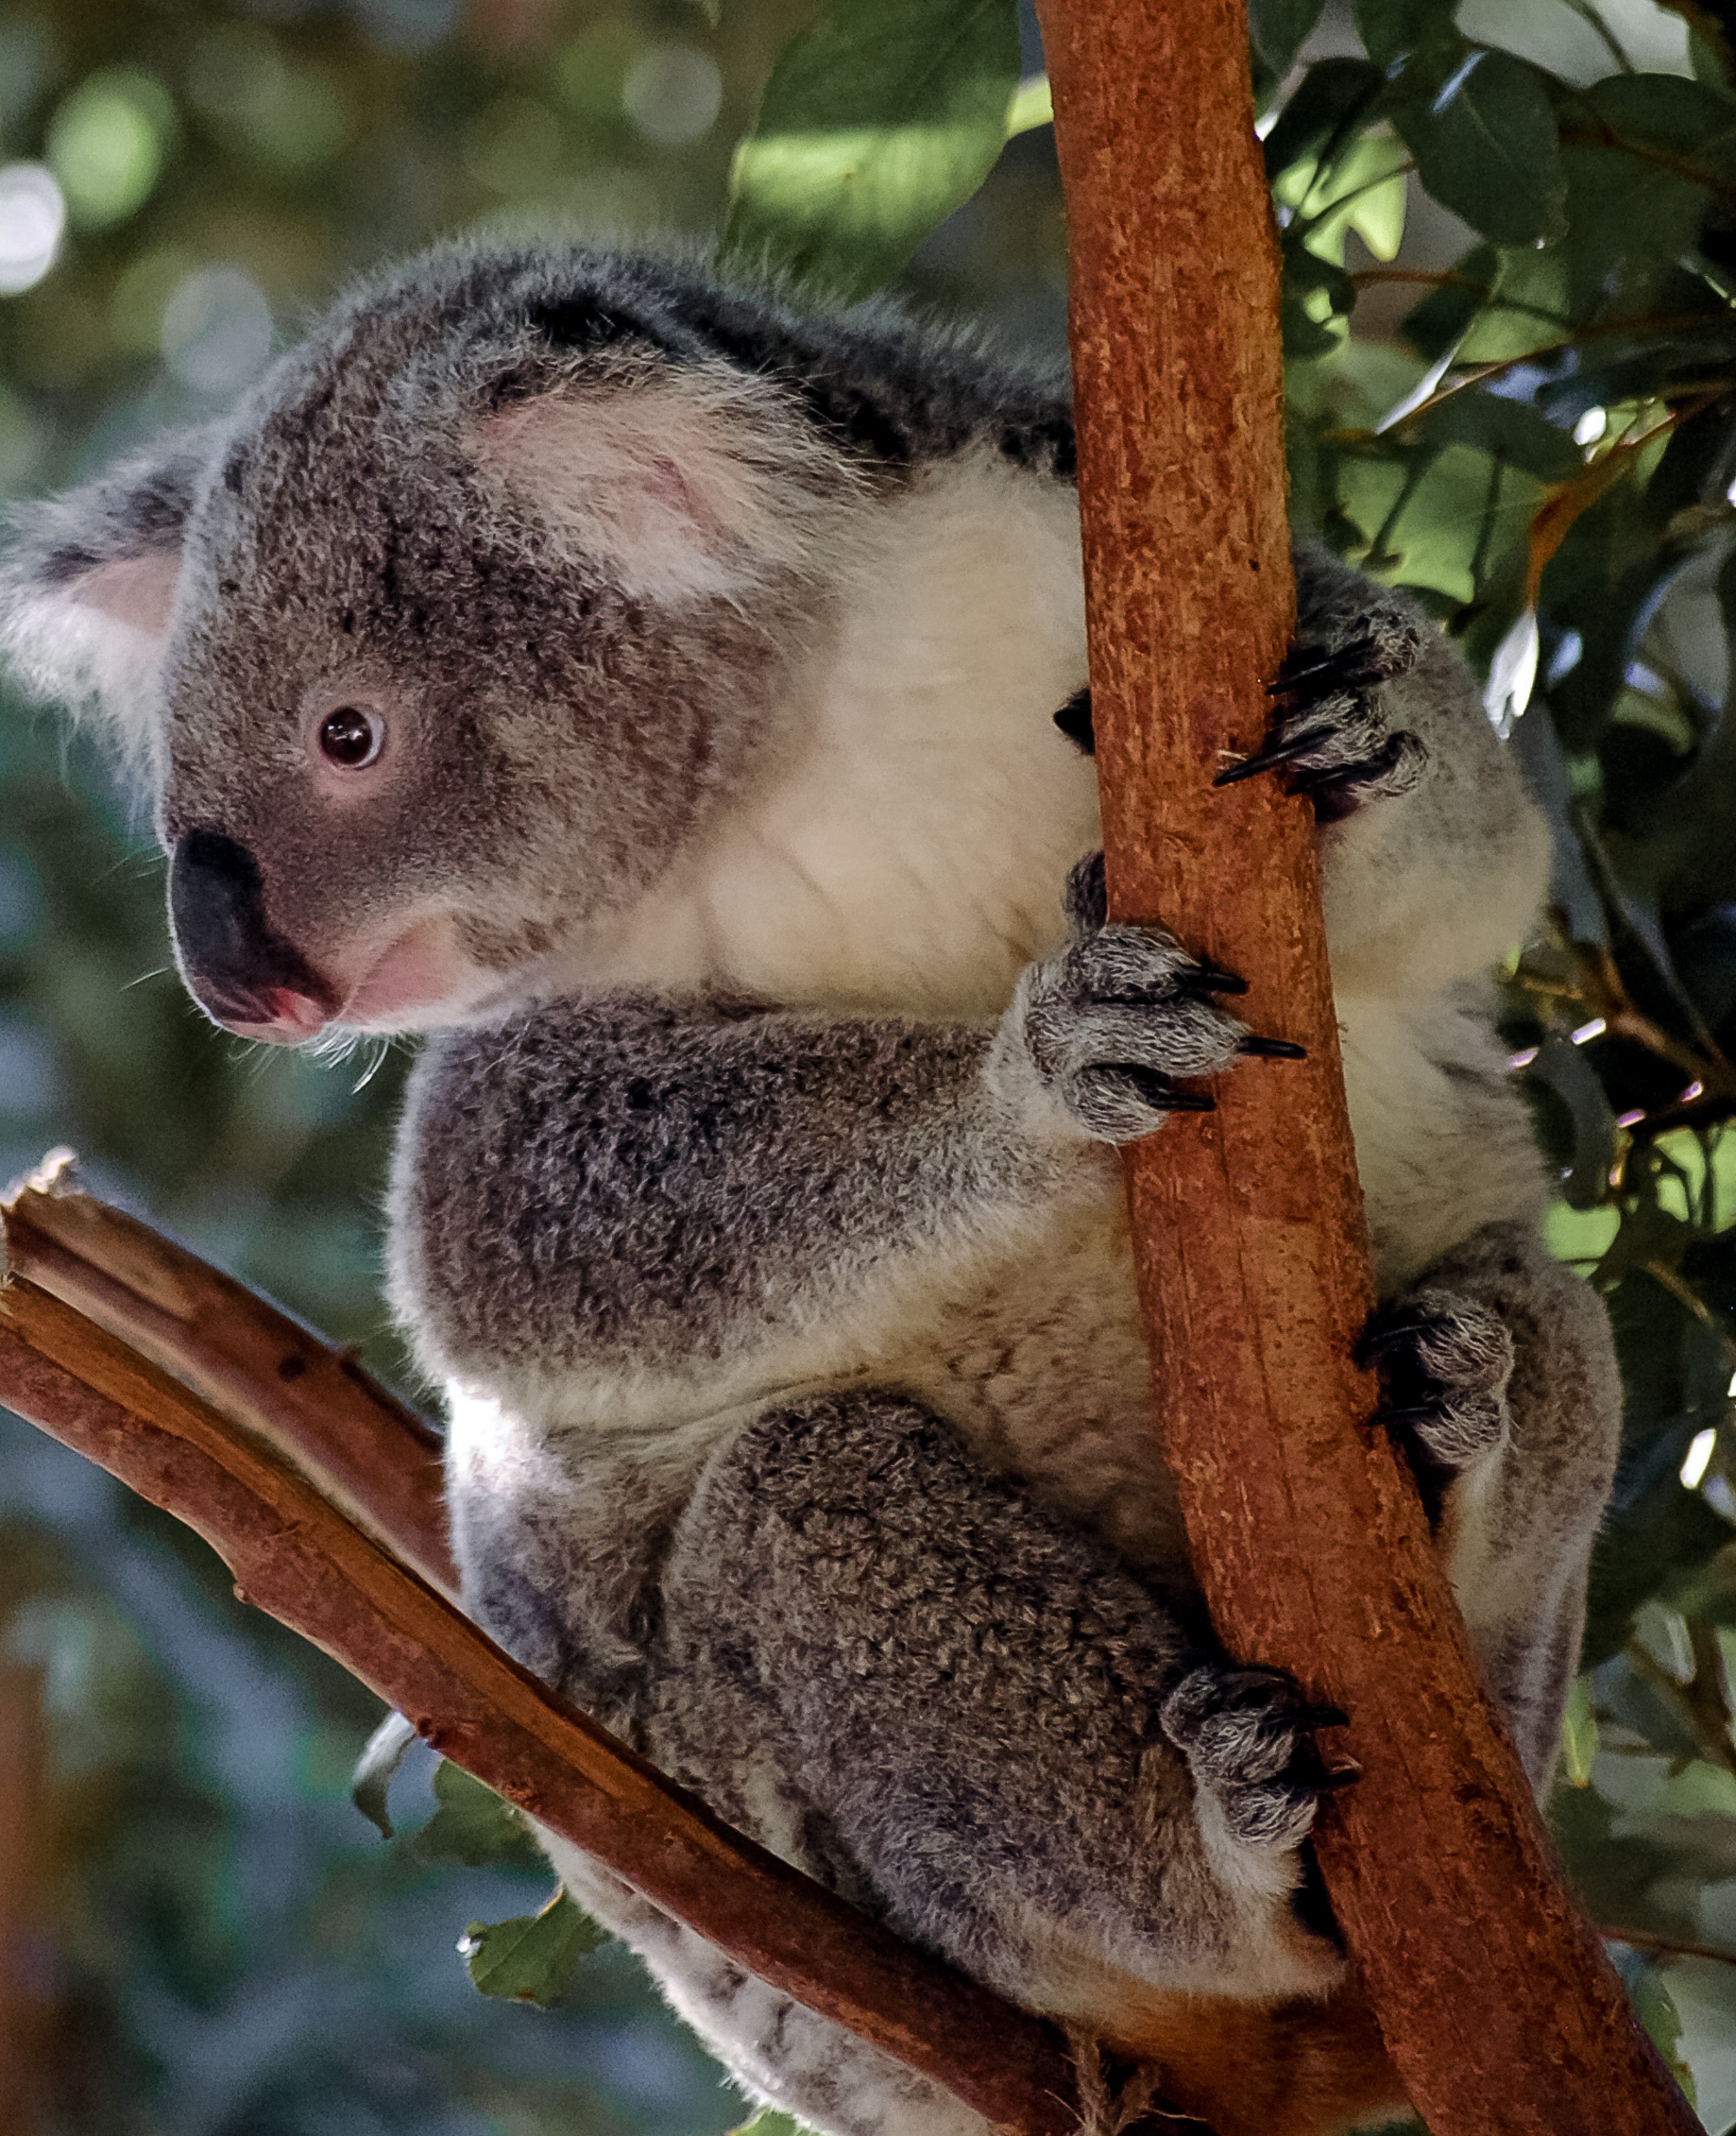
branch, animal, cute, bear, wildlife, zoo, mammal, fauna, australia, grey, furry, vertebrate, icon, koala, marsupial